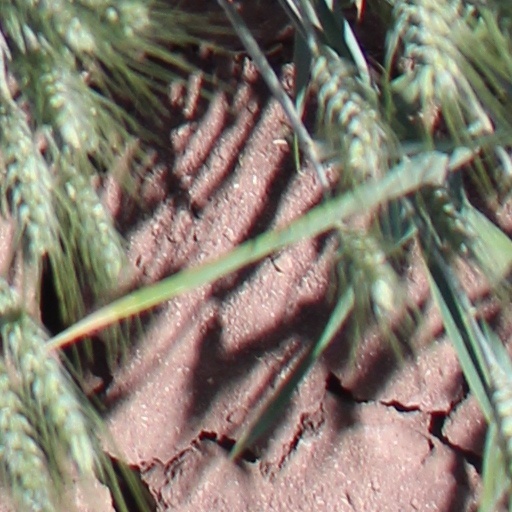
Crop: wheat